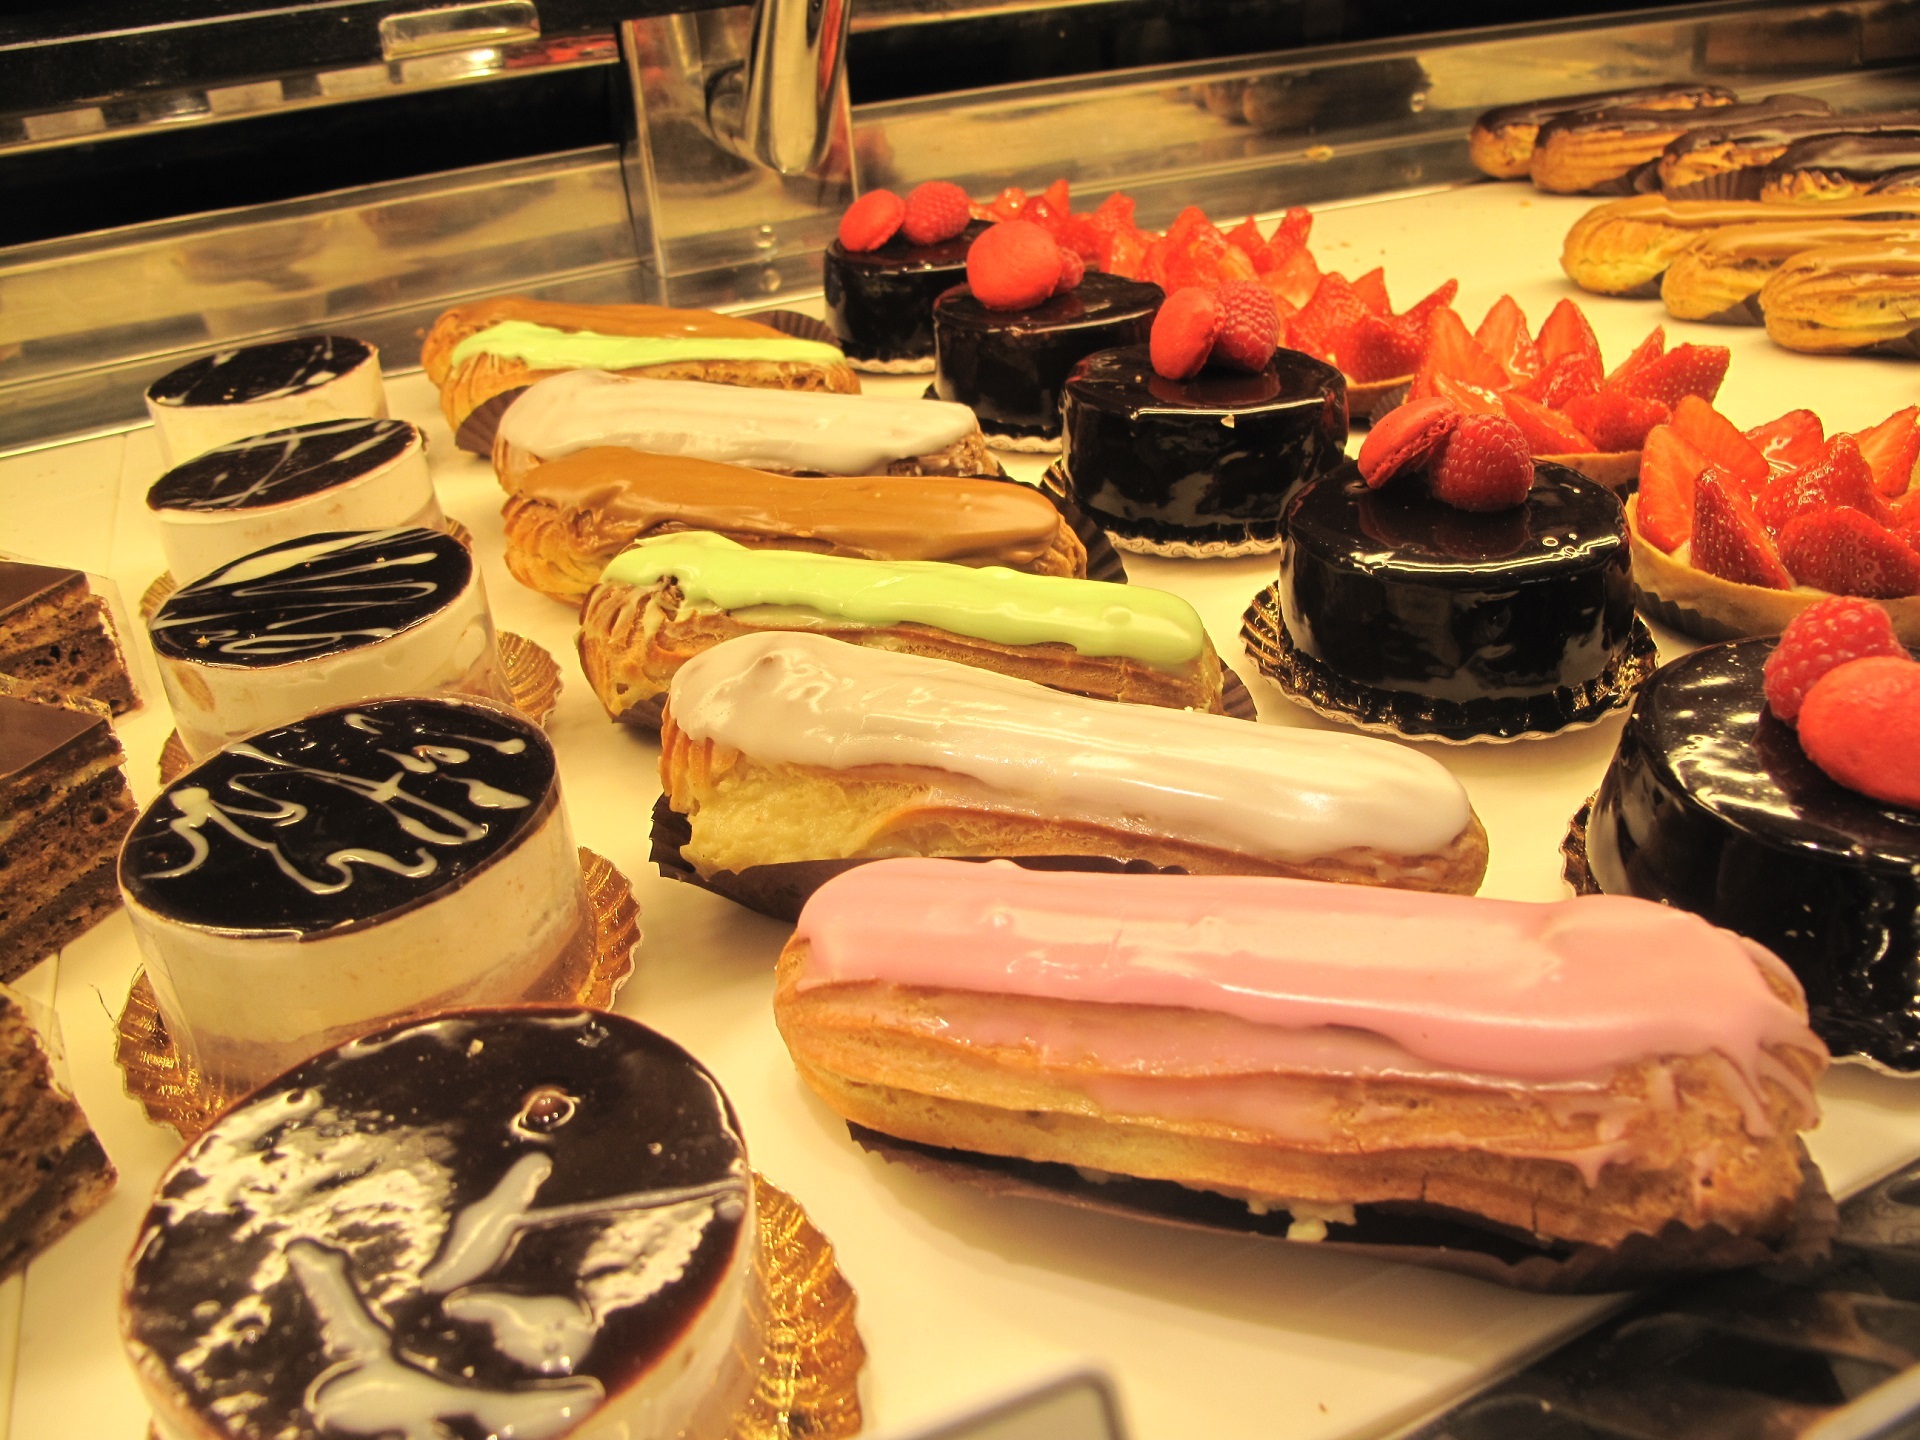
restaurant, dish, meal, food, colorful, breakfast, baking, snack, dessert, eat, delicious, cake, pastry, bakery, chef, buffet, icing, tasty, baker, filling, assortment, charcuterie, yummy, brunch, patisserie, baked goods, custard, danish pastry, eclairs